Influences on Tolkien

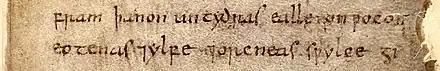
"Beowulf"s , "ogres [and] elves [and] devil-corpses" helped to inspire Tolkien to create orcs, Elves, and other races.

Tolkien was a professional philologist, a scholar of comparative and historical linguistics. He was especially familiar with Old English and related languages. He remarked to the poet and "The New York Times" book reviewer Harvey Breit that "I am a philologist and all my work is philological"; he explained to his American publisher Houghton Mifflin that this was meant to imply that his work was "all of a piece, and "fundamentally linguistic" [sic] in inspiration. ... The invention of languages is the foundation. The 'stories' were made rather to provide a world for the languages than the reverse. To me a name comes first and the story follows."